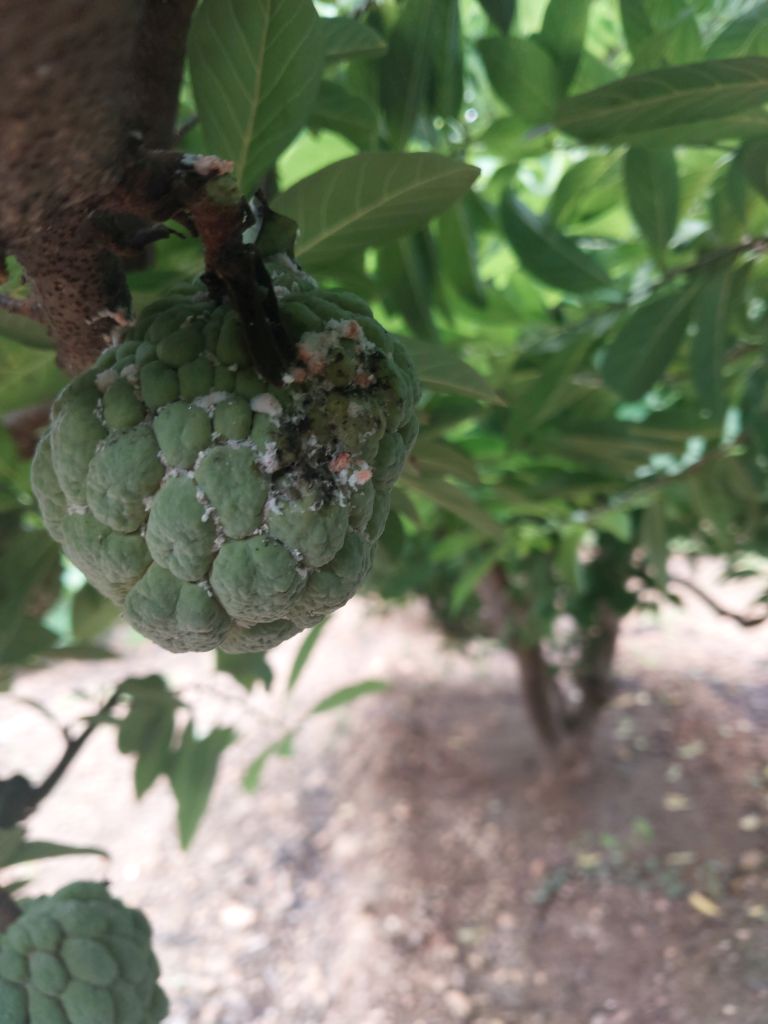
Disease label: Mealy Bug